Santuario dei Moglietti

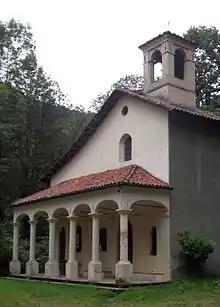
The sanctuary

The Moglietti sanctuary (Italian: "Santuario dei Moglietti") is a sanctuary devoted to Our Lady of Graces in the "comune" of Coggiola.